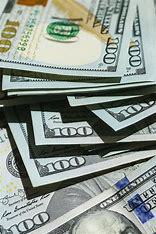
Brand: ON
Model: 100